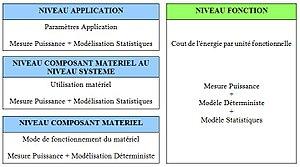
Présentation des techniques de modélisation de puissance.
La consommation énergétique d'un smartphone est définie par la quantité d'énergie utilisée par le smartphone afin de faire fonctionner les services qu'il propose. L'écart entre l'énergie stockée dans la batterie et l'énergie consommée par les composants principaux a augmenté avec chaque génération. La consommation d'énergie d'un smartphone résulte de la consommation de ses composants parce que les logiciels, toujours plus nombreux, les sollicitent. Il est donc important de savoir mesurer et comprendre comment l'énergie est consommée sur les appareils mobiles. Cela amène les chercheurs à travailler sur différentes solutions pour réduire la consommation d'énergie afin d'améliorer l'expérience utilisateur. La consommation énergétique d'un smartphone a un impact important sur son autonomie mais un impact négligeable sur la consommation d'énergie globale.